Earth in science fiction

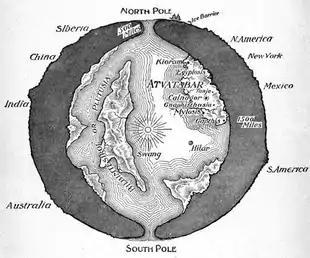
A map of "The Interior World", from "The Goddess of Atvatabar" by William Bradshaw (1892)

Depictions of the Earth as being flat are uncommon in modern works, the sphericity of the planet having been proved around 200 B.C. by Archimedes and Eratosthenes. Exceptions to this include Terry Pratchett's satirical "Discworld" series—which was inspired by Hindu cosmology—and deliberately provocative works like S. Fowler Wright's novel "Beyond the Rim" from 1932. There have also been fictional accounts of a hollow Earth, such as Edgar Allan Poe's 1838 novel "The Narrative of Arthur Gordon Pym of Nantucket" inspired by John Cleves Symmes Jr.'s model featuring openings at the north and south poles whereby the interior can be accessed. A few writers have likewise engaged with another old fringe theory, that of Counter-Earth – a hypothetical planet that orbits on the other side of the solar system from Earth.